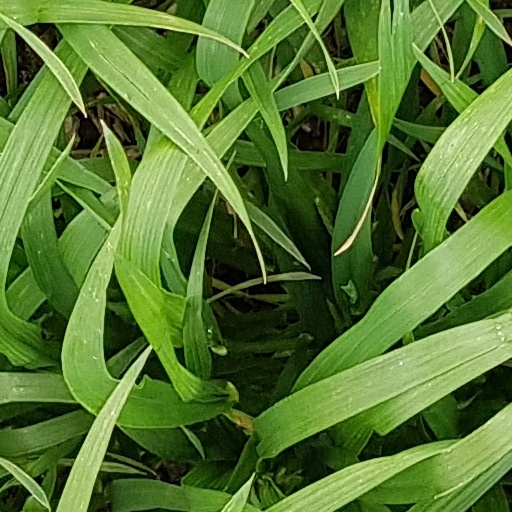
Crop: wheat